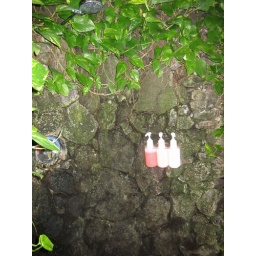
Built into the side of a rock wall with vines hanging over the top.